Air Base Karup

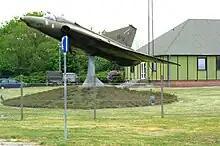
Saab F-35 Draken on display at the entrance to Karup Air Base

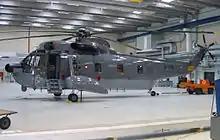
Sikorsky S-61 formerly at Karup Air Base, before being phased out of the RDAF completely

Air Base Karup is the main air base of the Royal Danish Air Force. It is situated 3 km west of Karup in mid-Jutland.